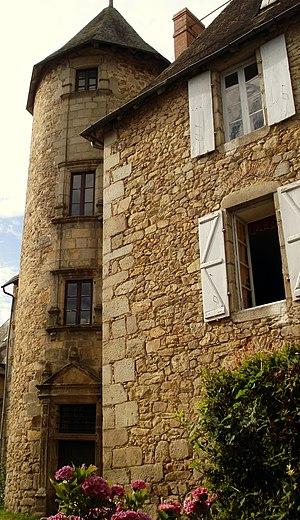
Neuvic en Corrèze
Cet article recense les monuments historiques de la Corrèze, en France.
Neuvic est une commune française située dans le département de la Corrèze en région Nouvelle-Aquitaine.